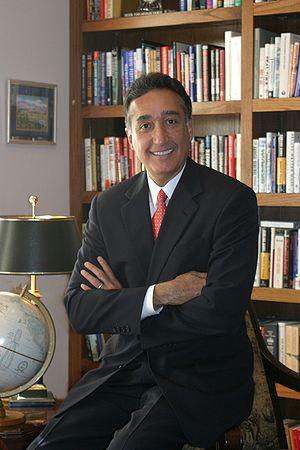
Henry Cisneros, né le 11 juin 1947 à San Antonio, est un homme politique américain. Membre du Parti démocrate, il est maire de San Antonio entre 1981 et 1989 puis secrétaire au Logement et au Développement urbain entre 1993 et 1997 dans l'administration du président Bill Clinton.